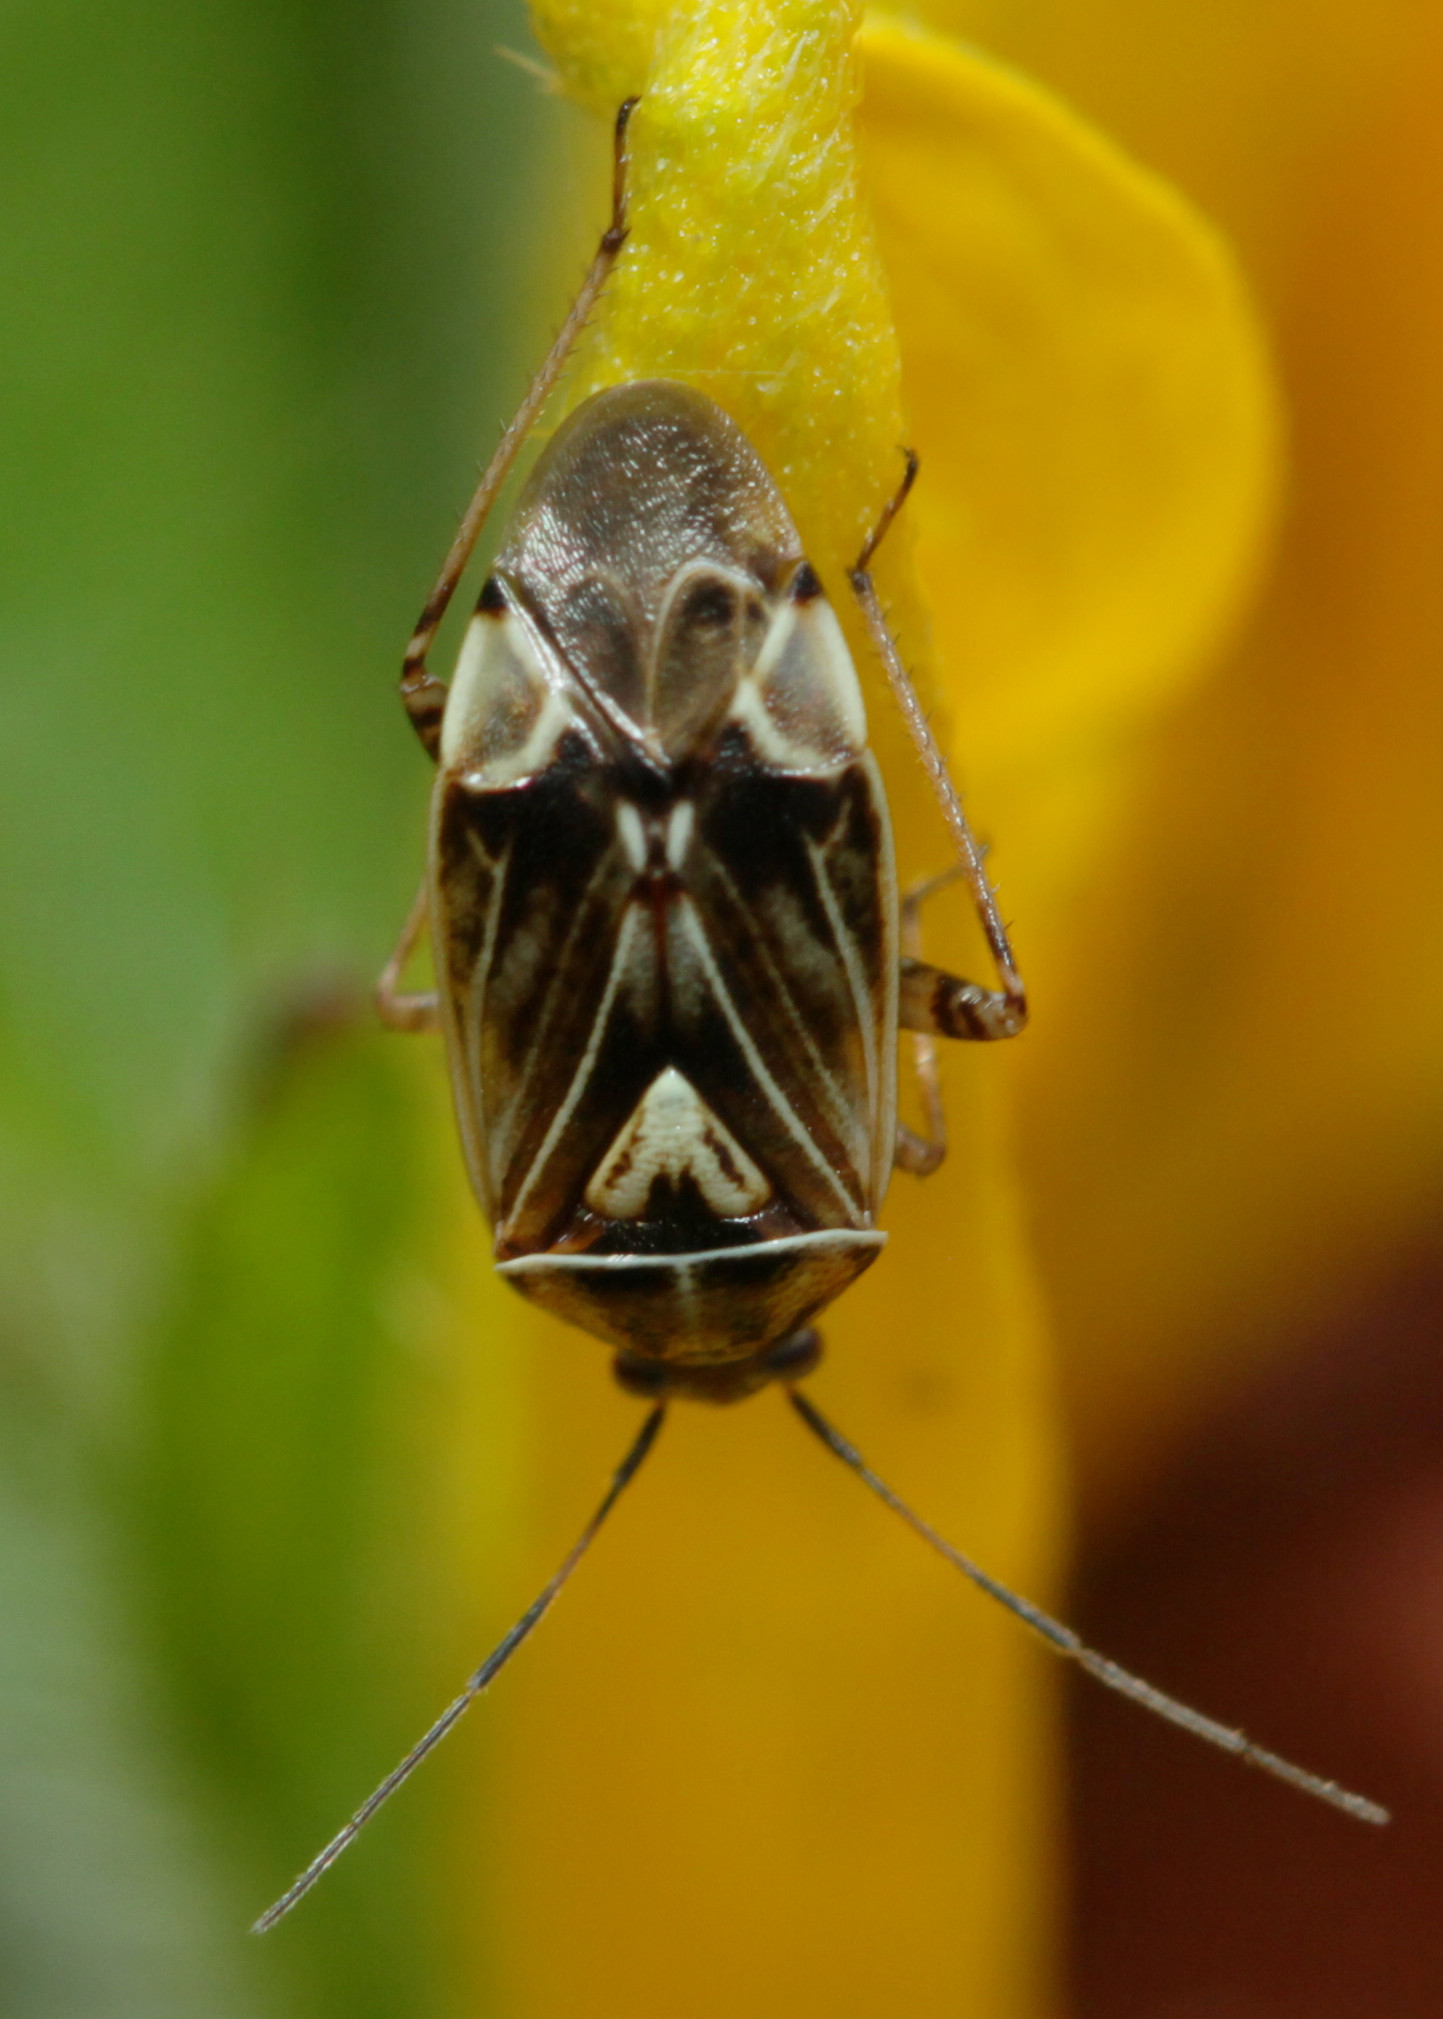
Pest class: lygus_bug